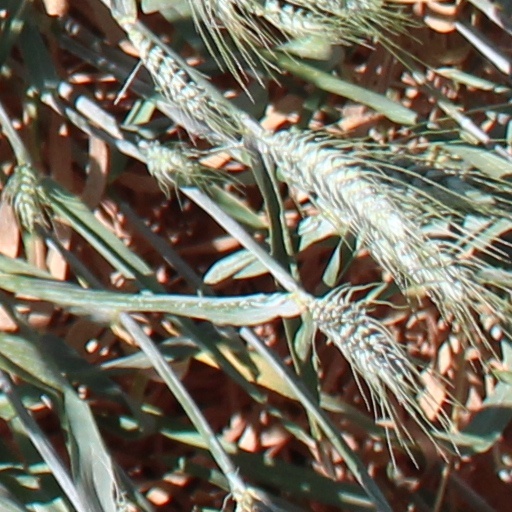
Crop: wheat